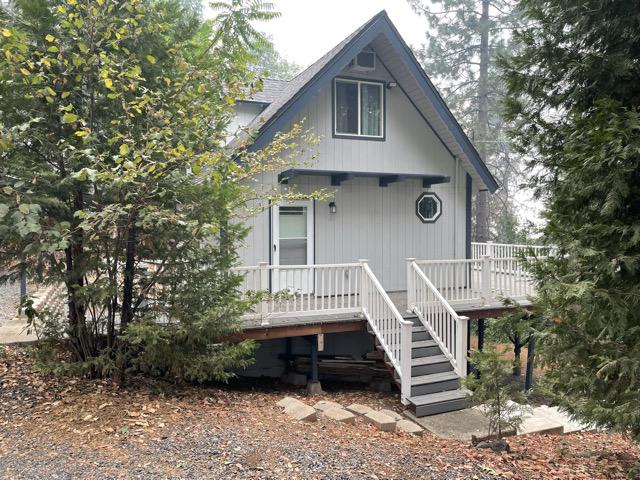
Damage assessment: no_damage